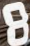
Number: 8